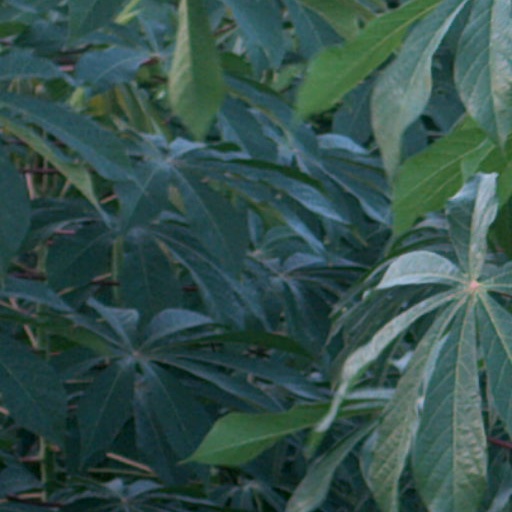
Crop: cassava